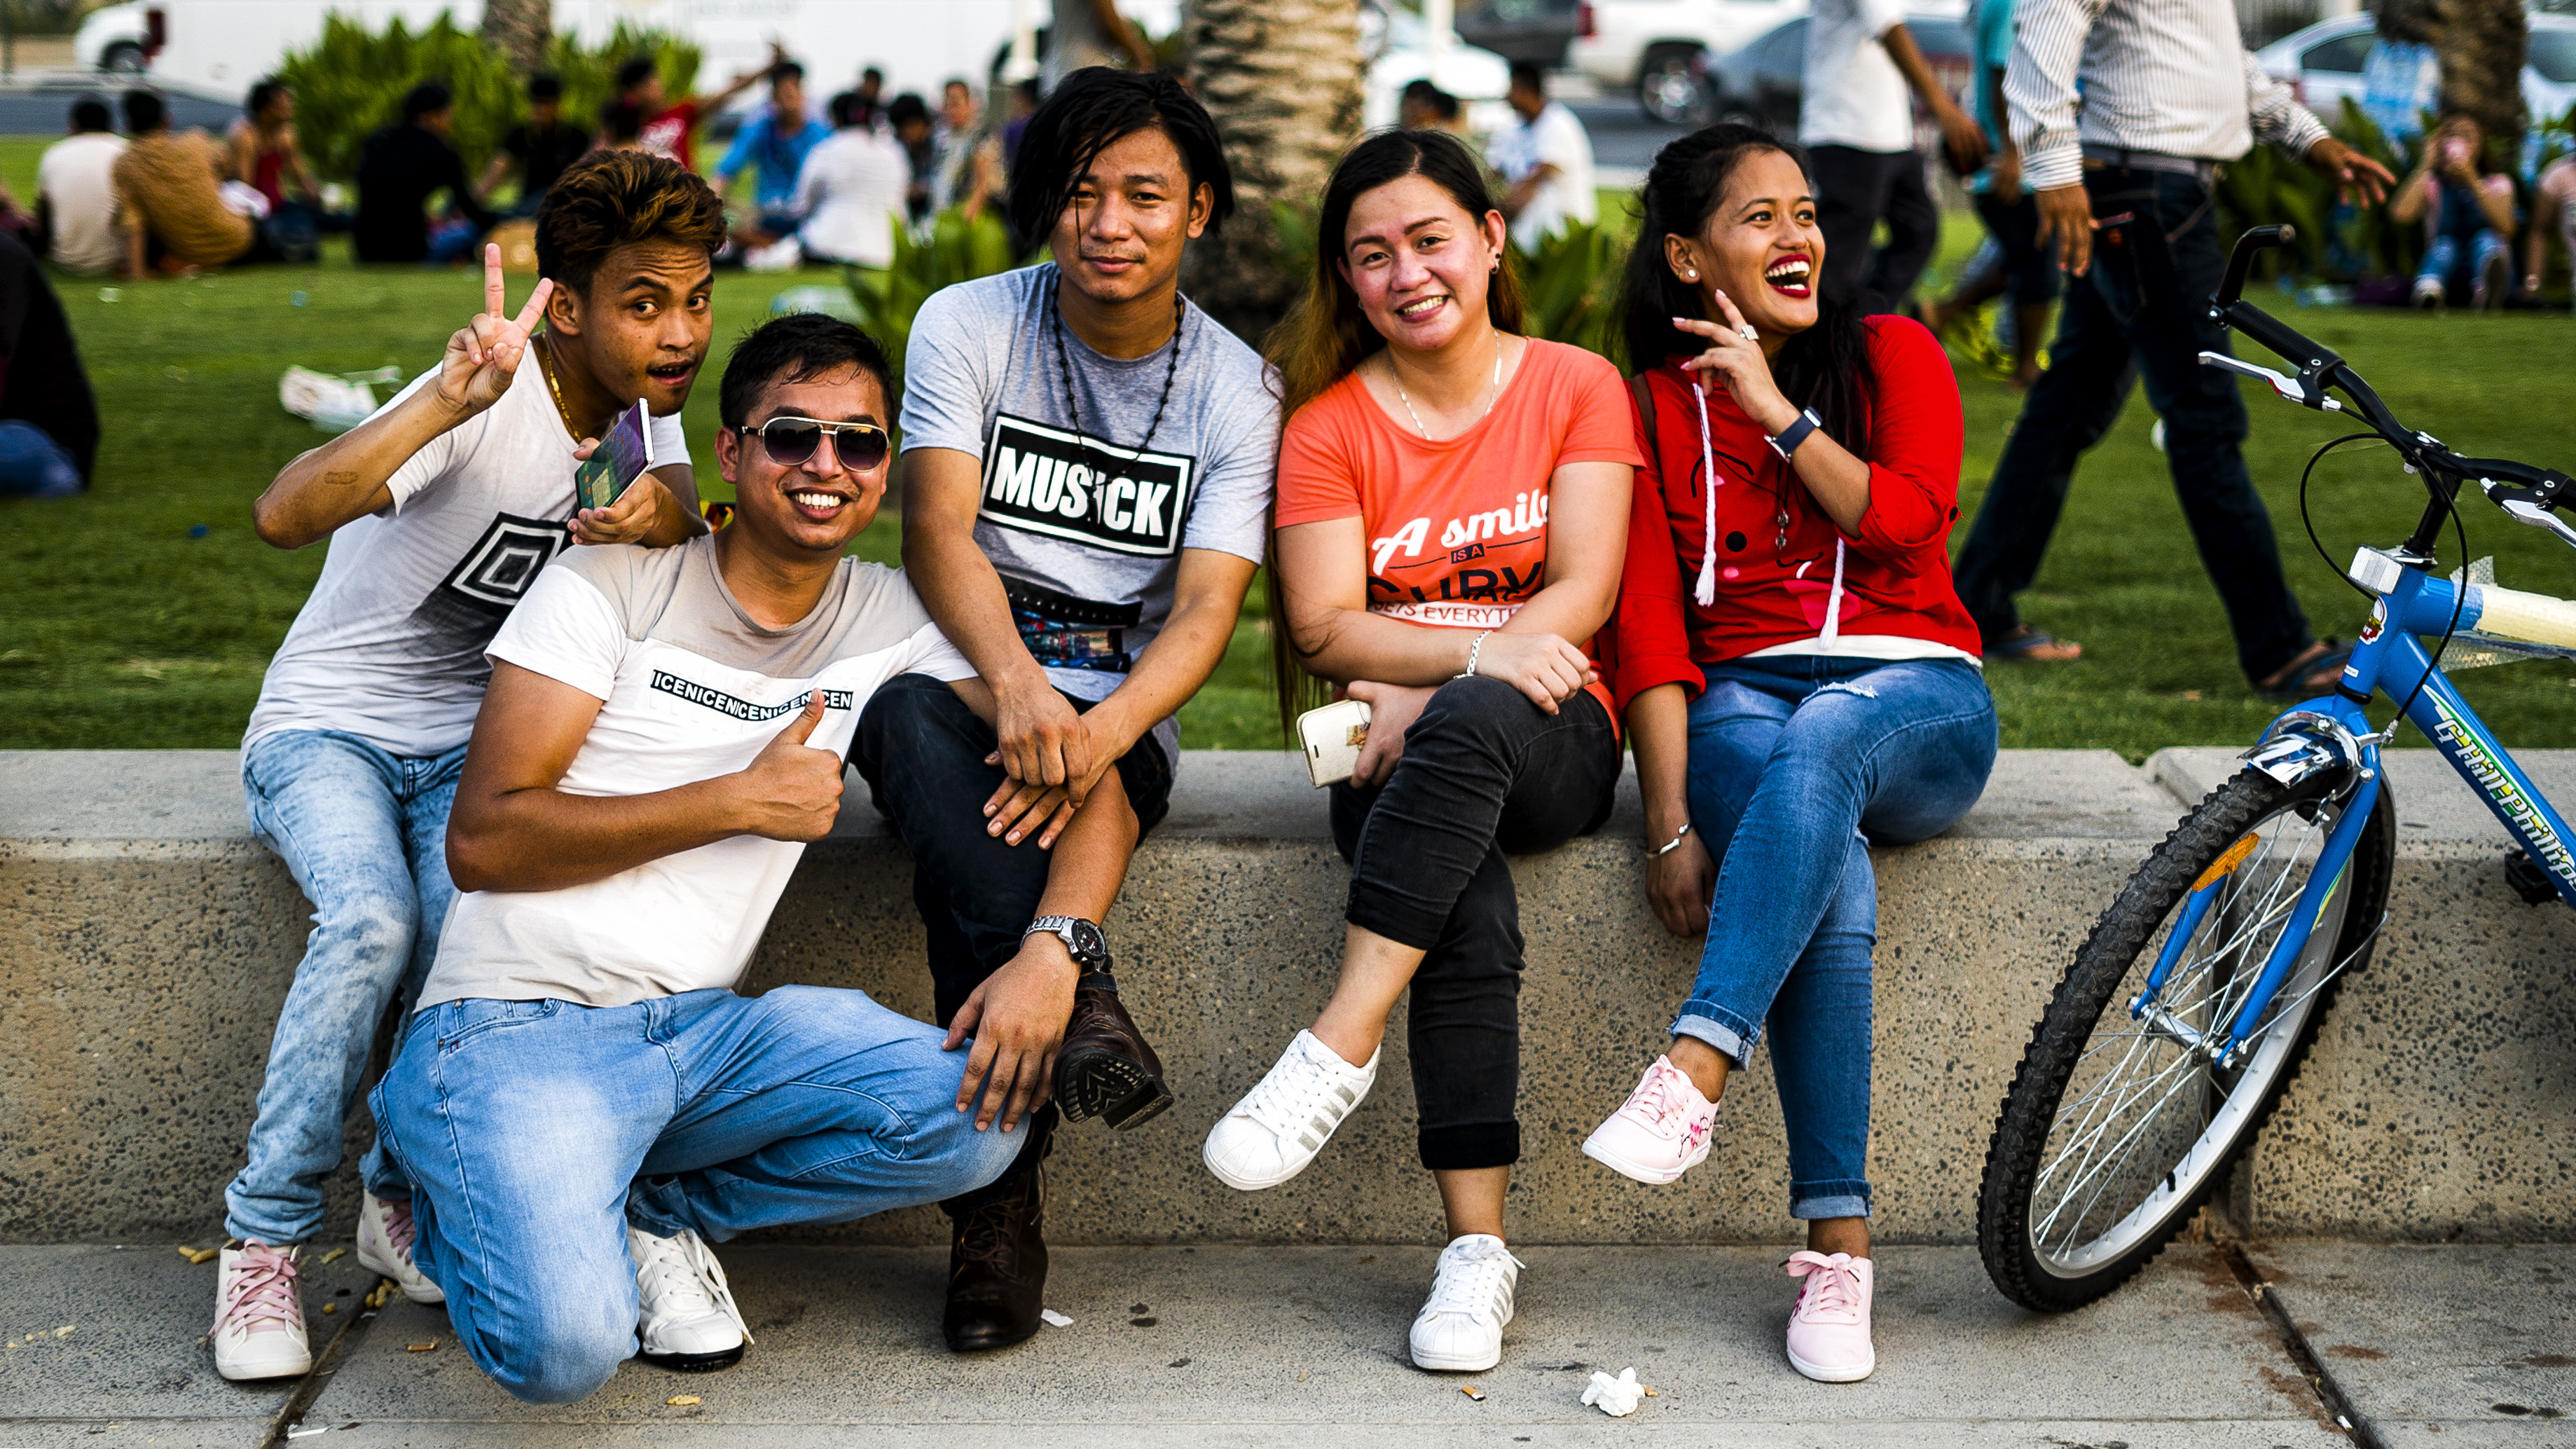
people, social group, youth, community, friendship, fun, bicycle, leisure, smile, vehicle, recreation, event, crowd, tourism, photography, happy, flatland bmx, street, team, sports equipment, gesture, cycling